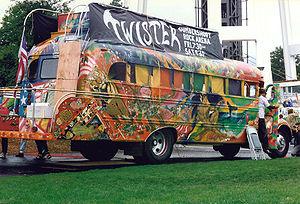
Merry Pranksters est le nom d'un groupe psychédélique semi-nomade qui se constitue au début des années 1960, principalement en Californie du nord, autour de l'écrivain américain Ken Kesey avec, pour second dénominateur commun, le LSD et la marijuana dont ils sont d'intenses consommateurs et promoteurs.